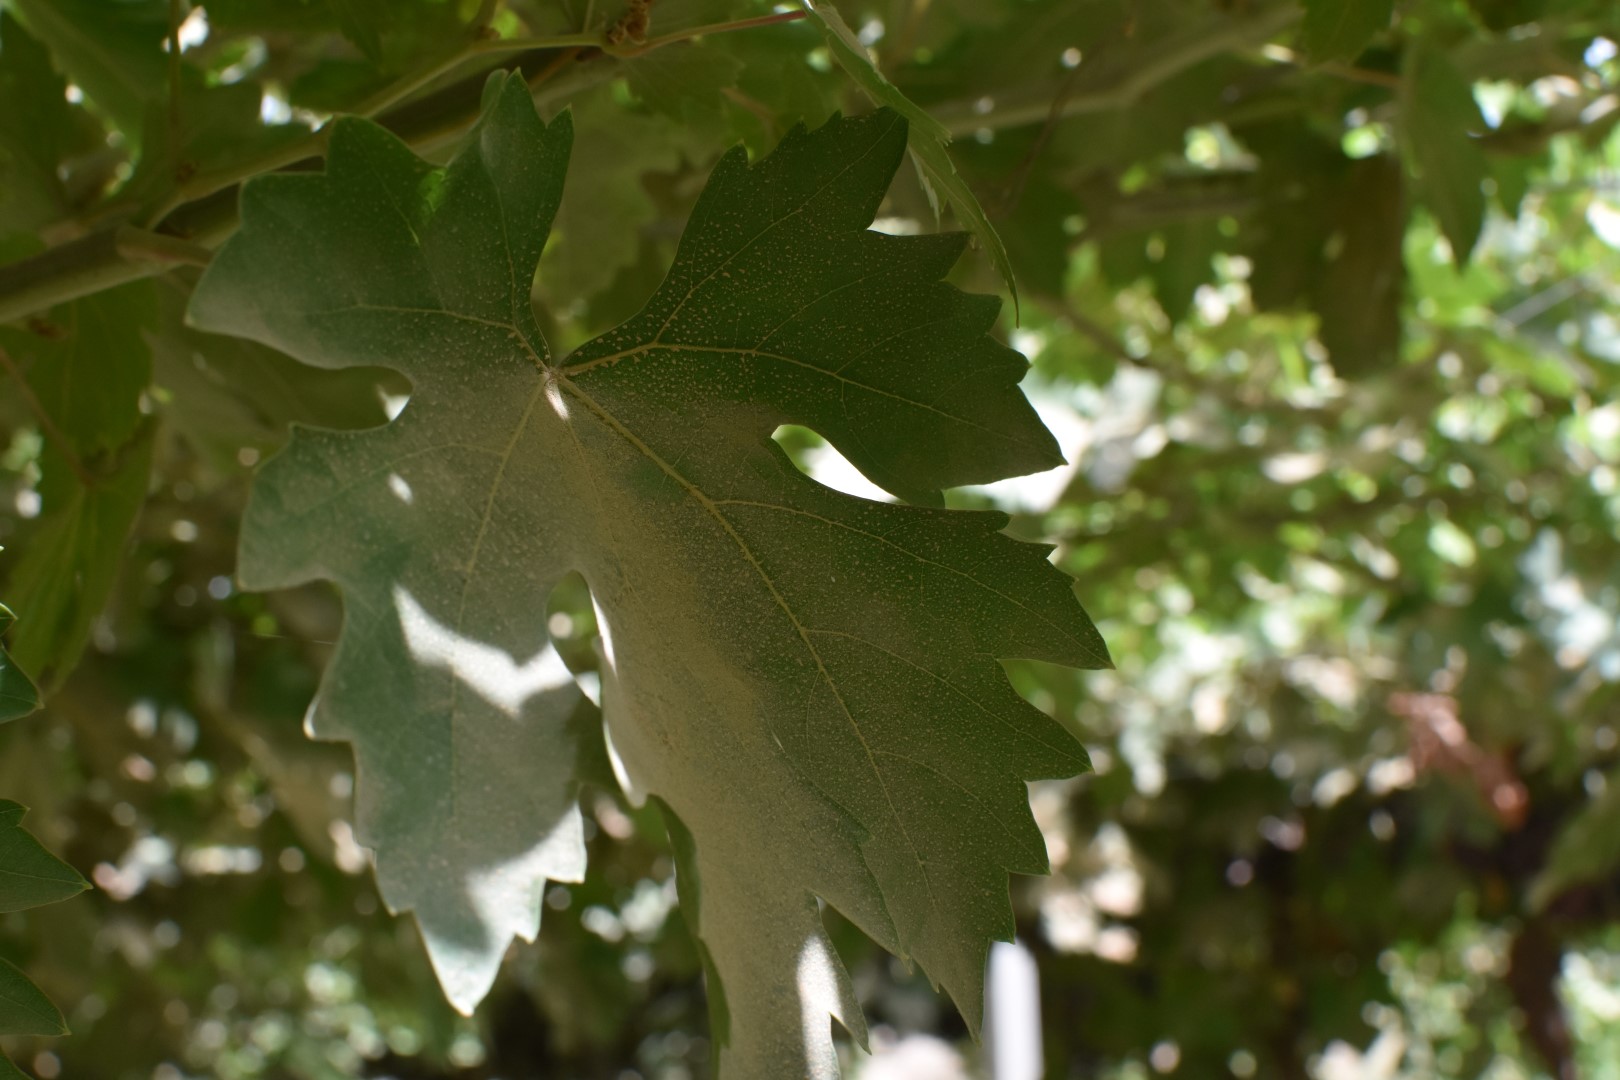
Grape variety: Riasi